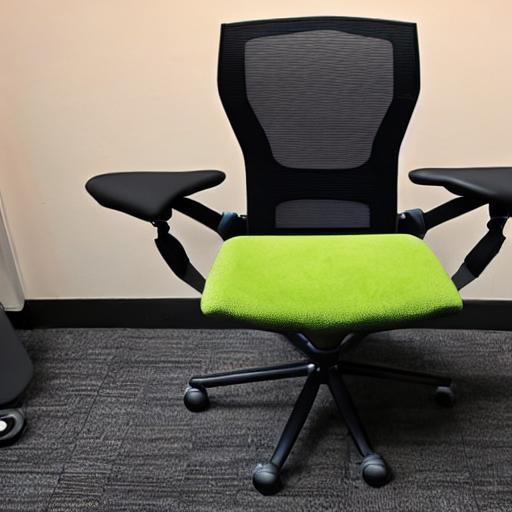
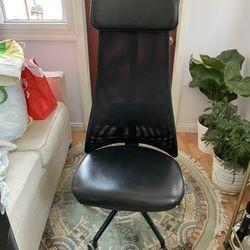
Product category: items_chair
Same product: no